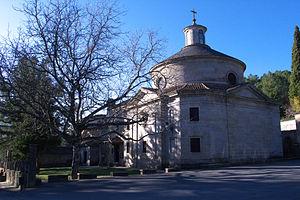
Pierre d'Alcantara est un réformateur des frères mineurs déchaussés et participe à celle des carmélites. À l'origine de la spiritualité dite déchaussée, il est reconnu saint par l'Église catholique.